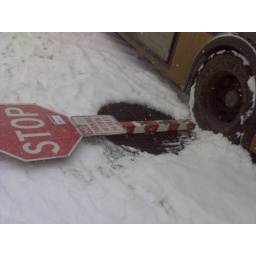
jacknifed 48 bus on 23rd and Mercer in Captiol hill